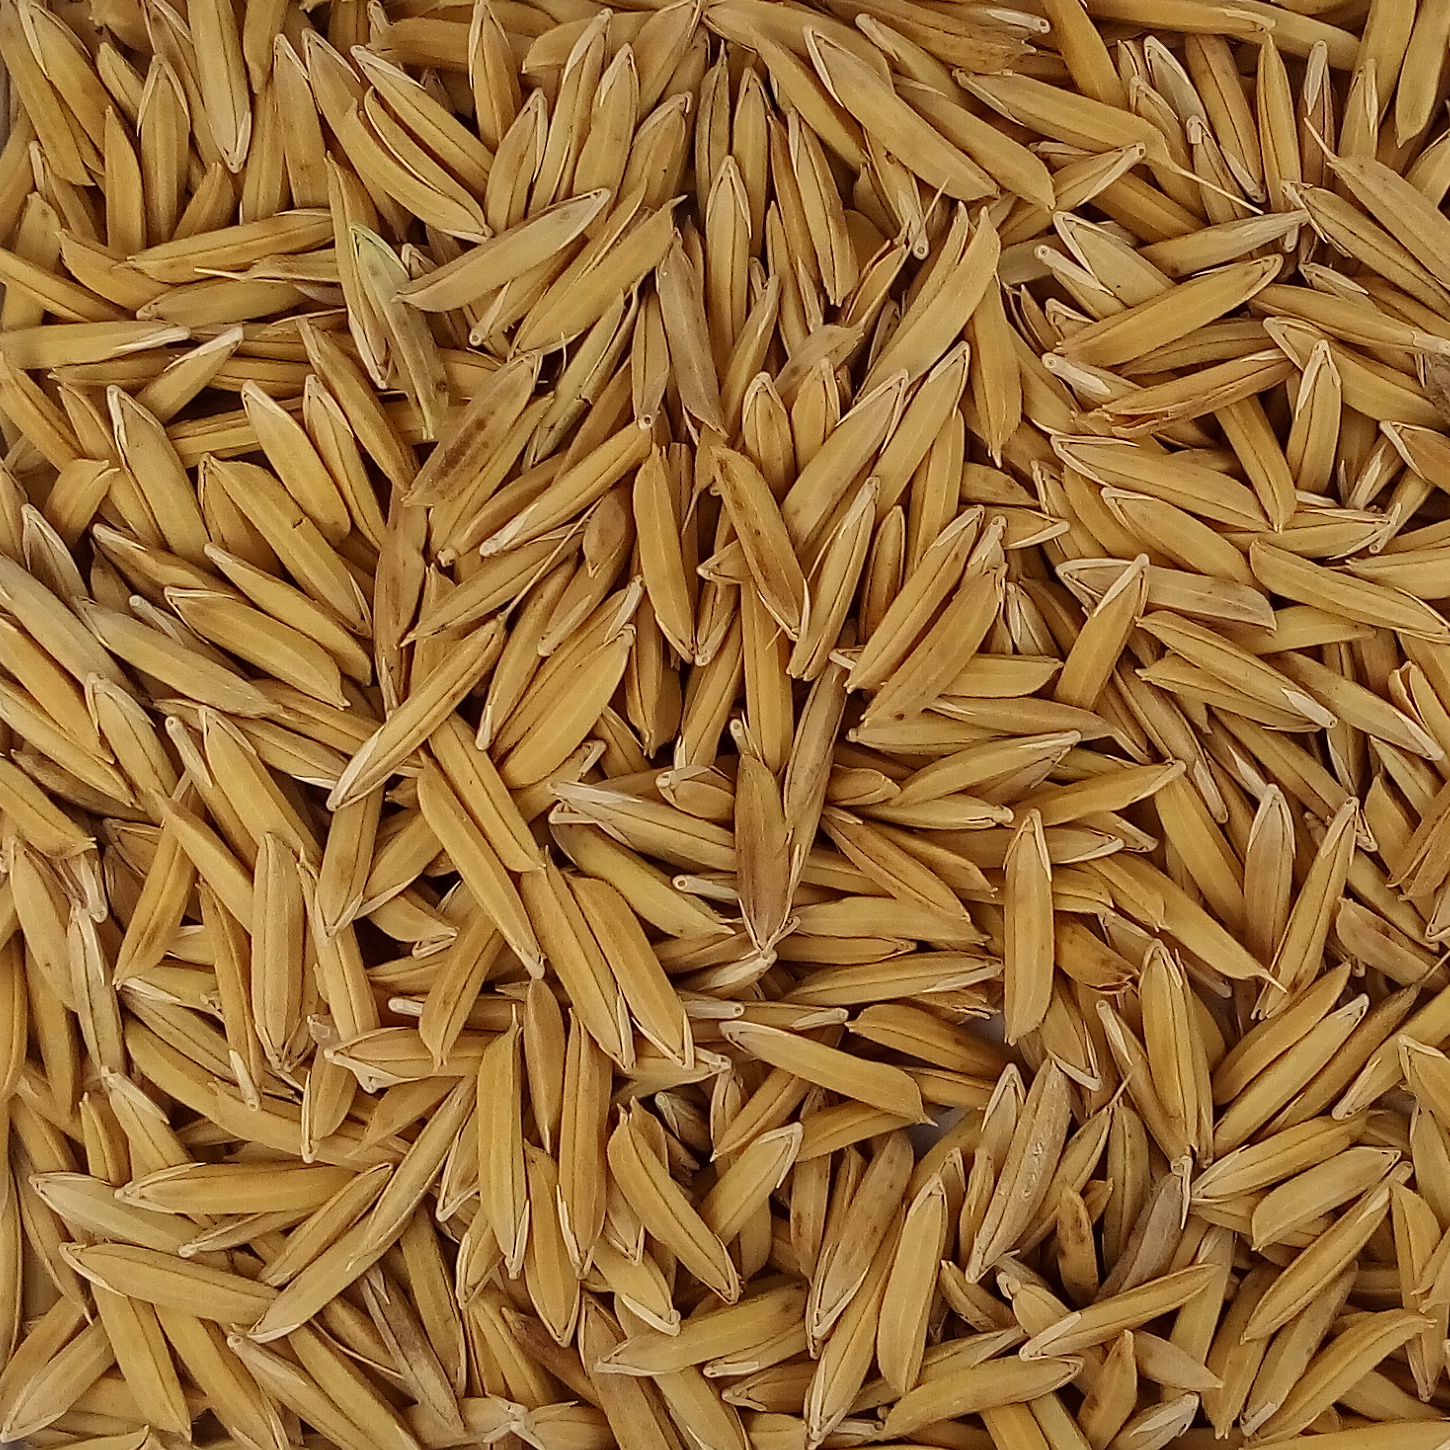
Rice seed variety: 1121